Rudolf von Leuthold

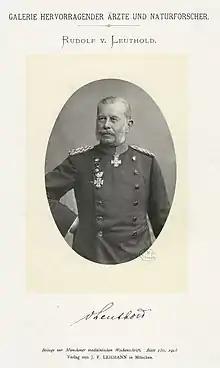

Rudolf von Leuthold (born Rudolf Leuthold; 20 February 1832 – 3 December 1905) was a German medical officer and academic.